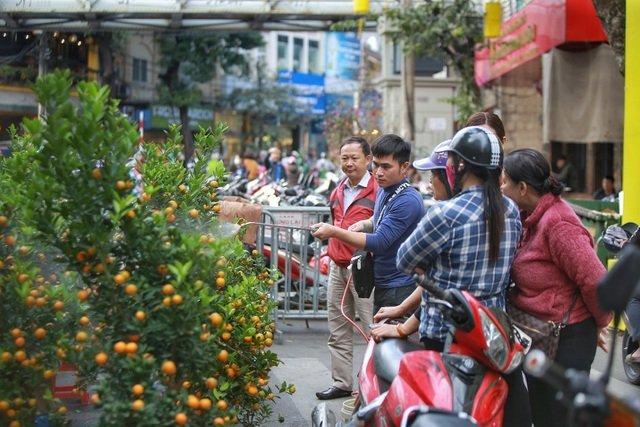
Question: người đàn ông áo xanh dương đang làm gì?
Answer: đang tưới cây